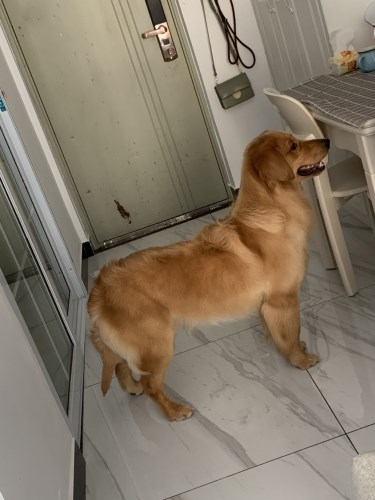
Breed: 5355-n000126-golden_retriever